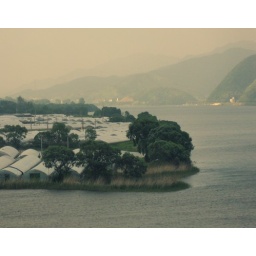
Taken out of a dirty train window as we passed a dam near Seoul.